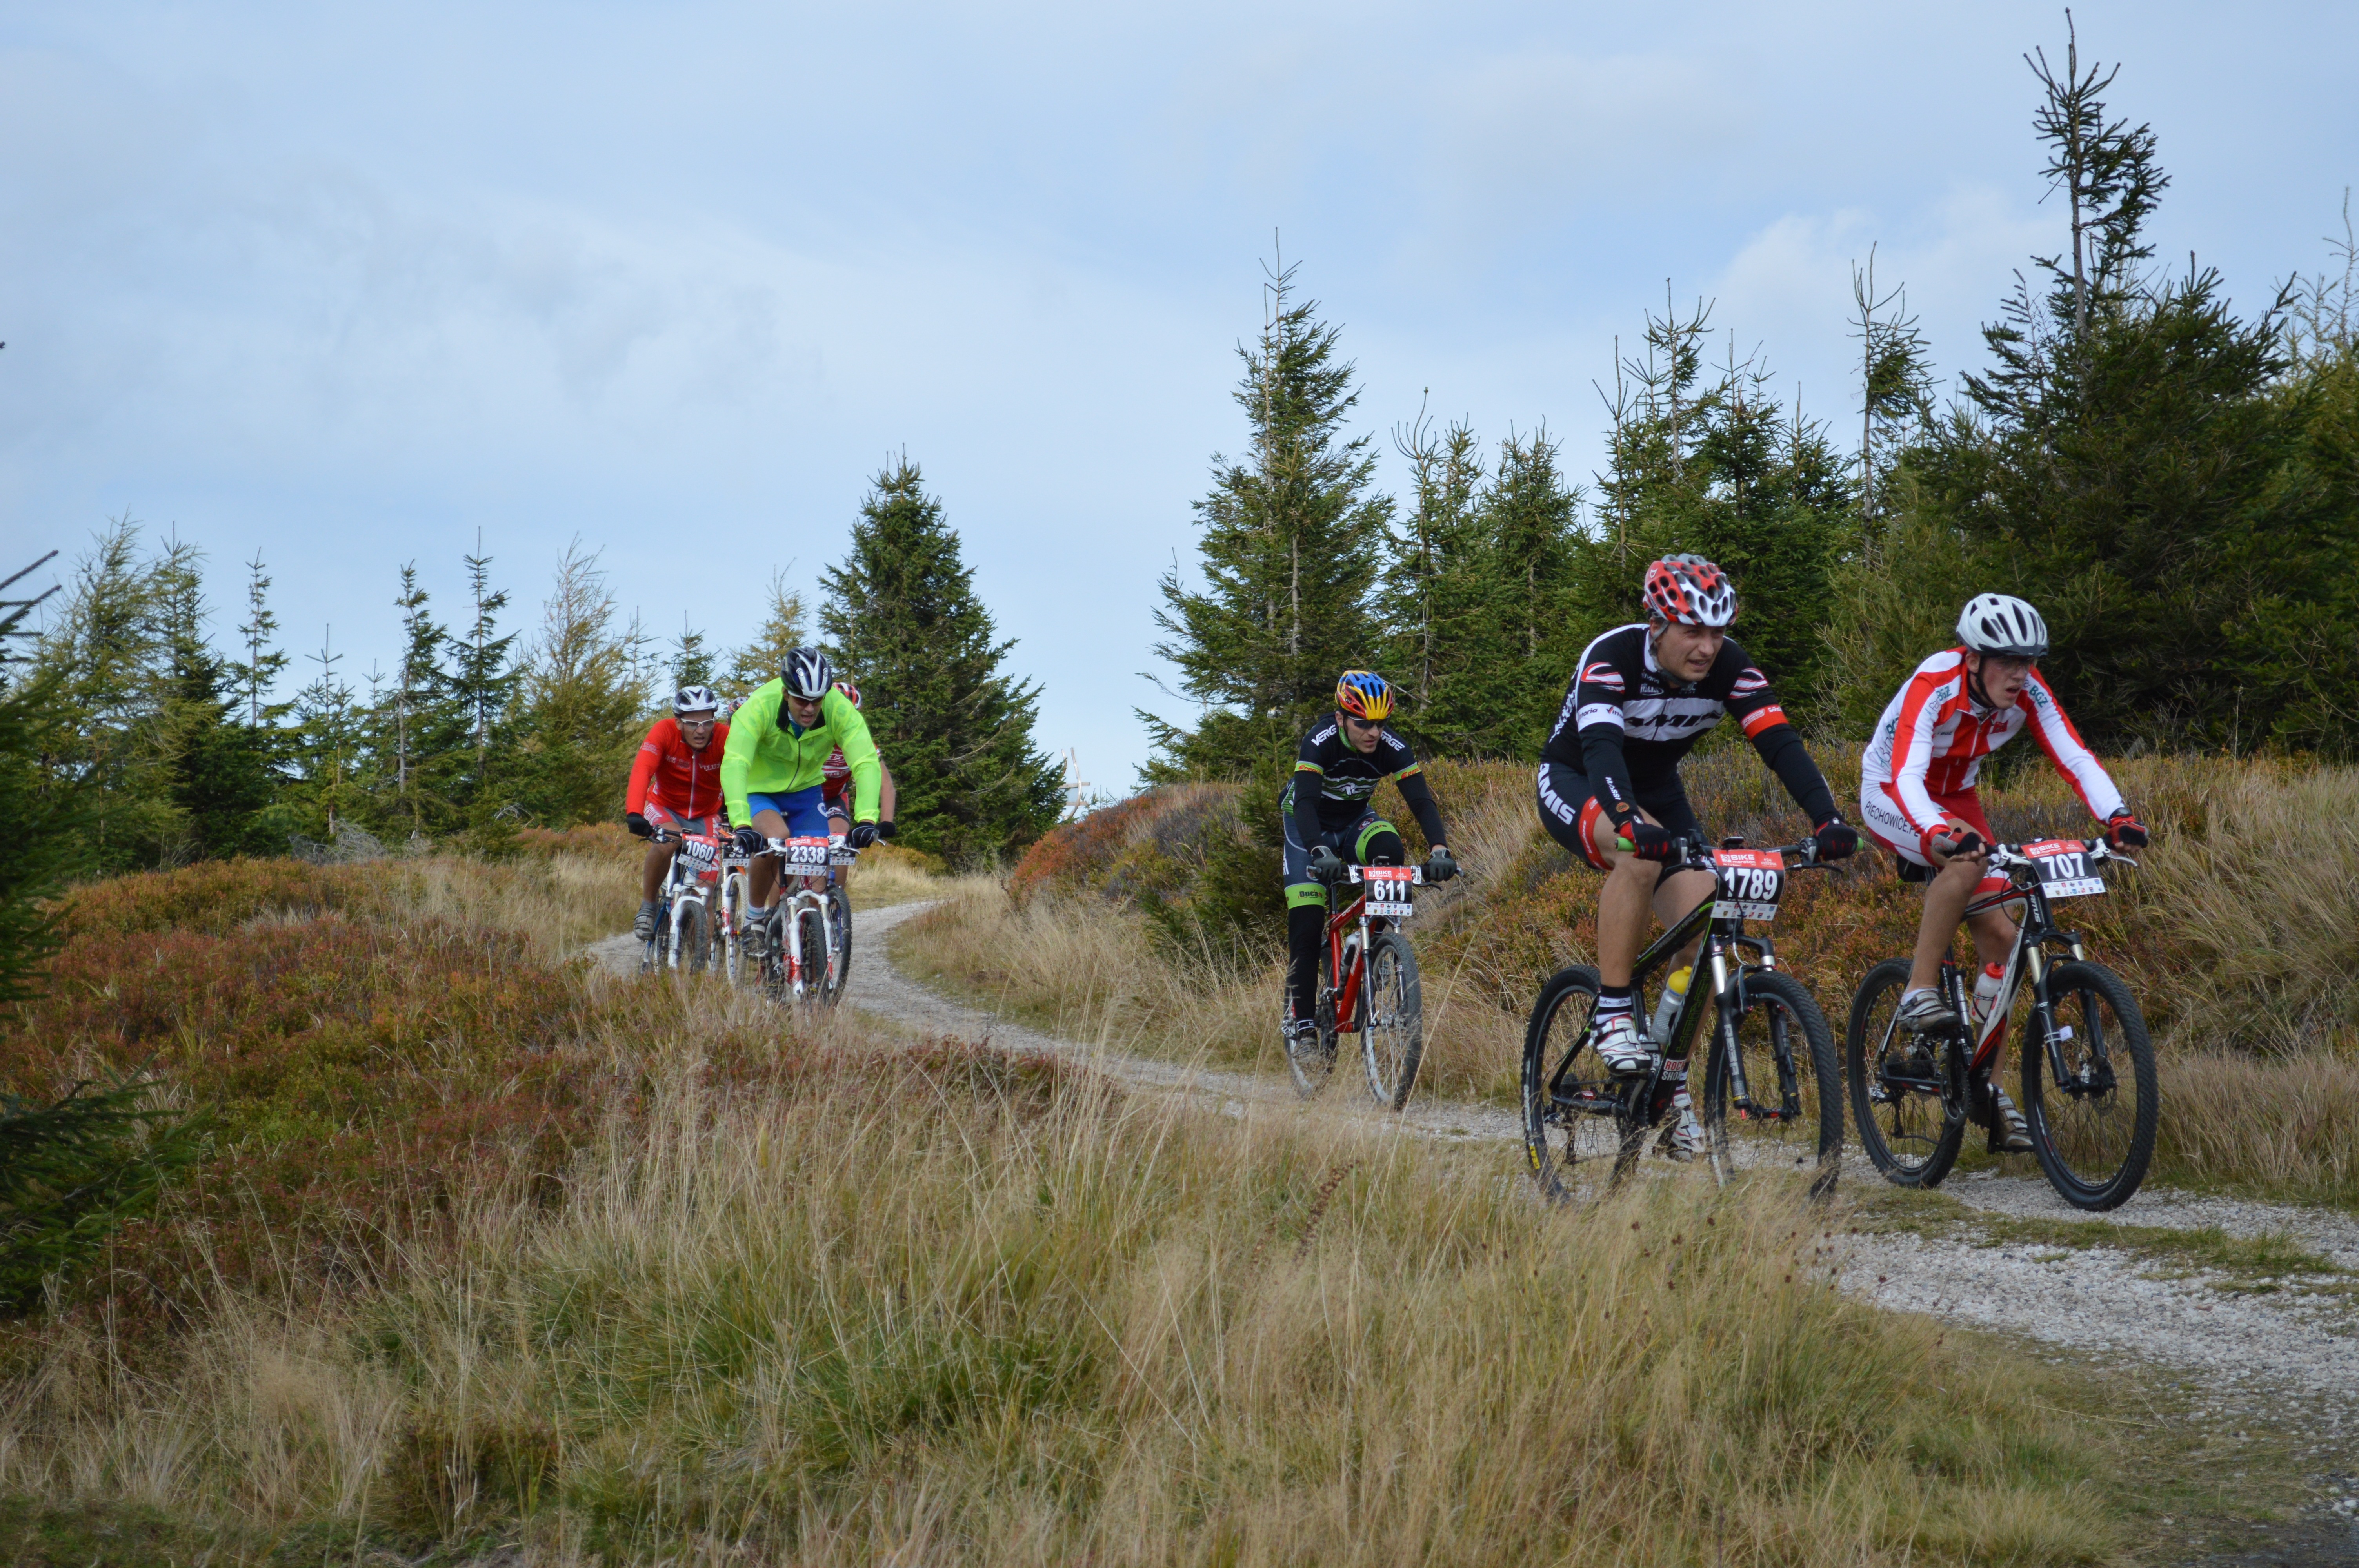
bicycle, vehicle, sports equipment, mountain bike, cycling, race, sports, racing, mountain biking, bike ride, road cycling, mountain bikes, jizera mountain biking, cycle sport, cyclo cross, bicycle racing, road bicycle racing, mountain bike racing, cross country cycling